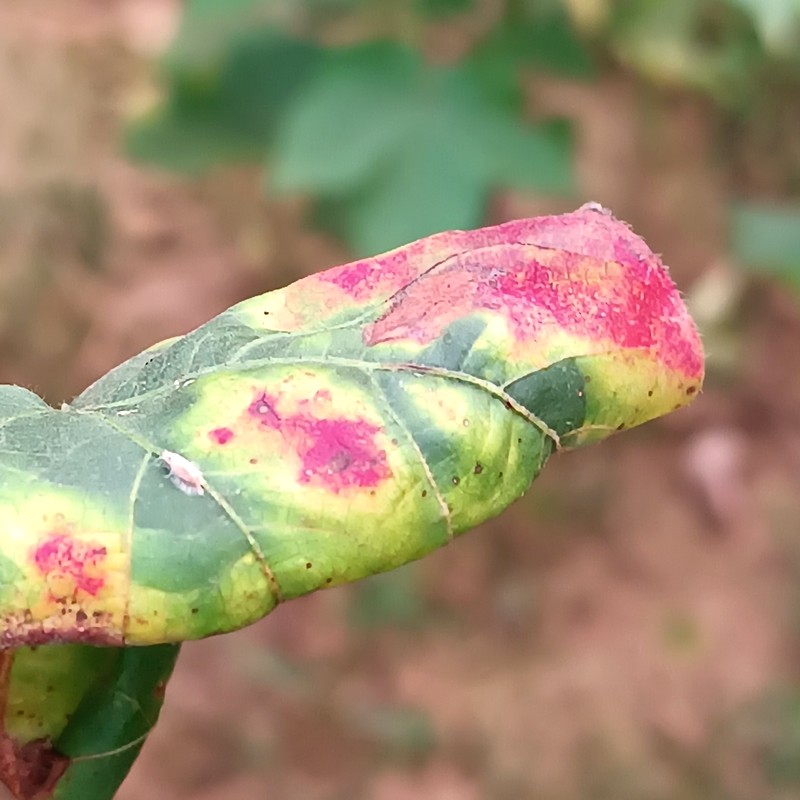
Label: Leaf Redding